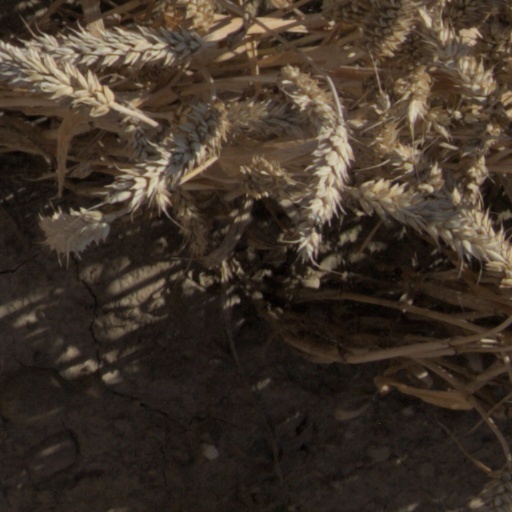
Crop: wheat